Spirit of the Dead Watching

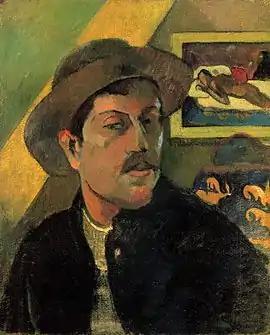
Paul Gauguin, "Self-portrait," 1893. Gauguin's self-portrait of 1893, with "Spirit of the Dead Watching" in the background.

The painting appears (as a mirror image) in the background of another Gauguin painting, his "Self-portrait with Hat", indicating the importance he attached to it.